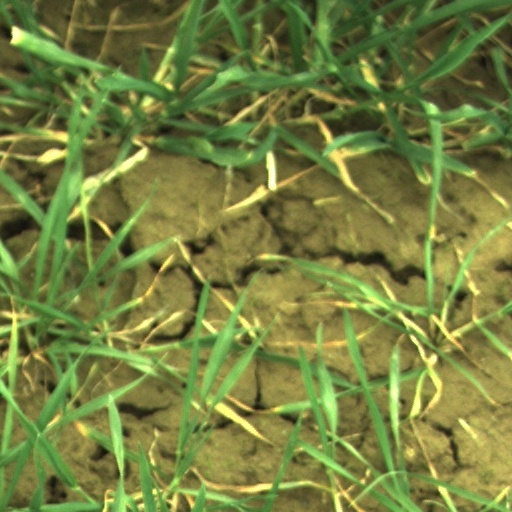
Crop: wheat